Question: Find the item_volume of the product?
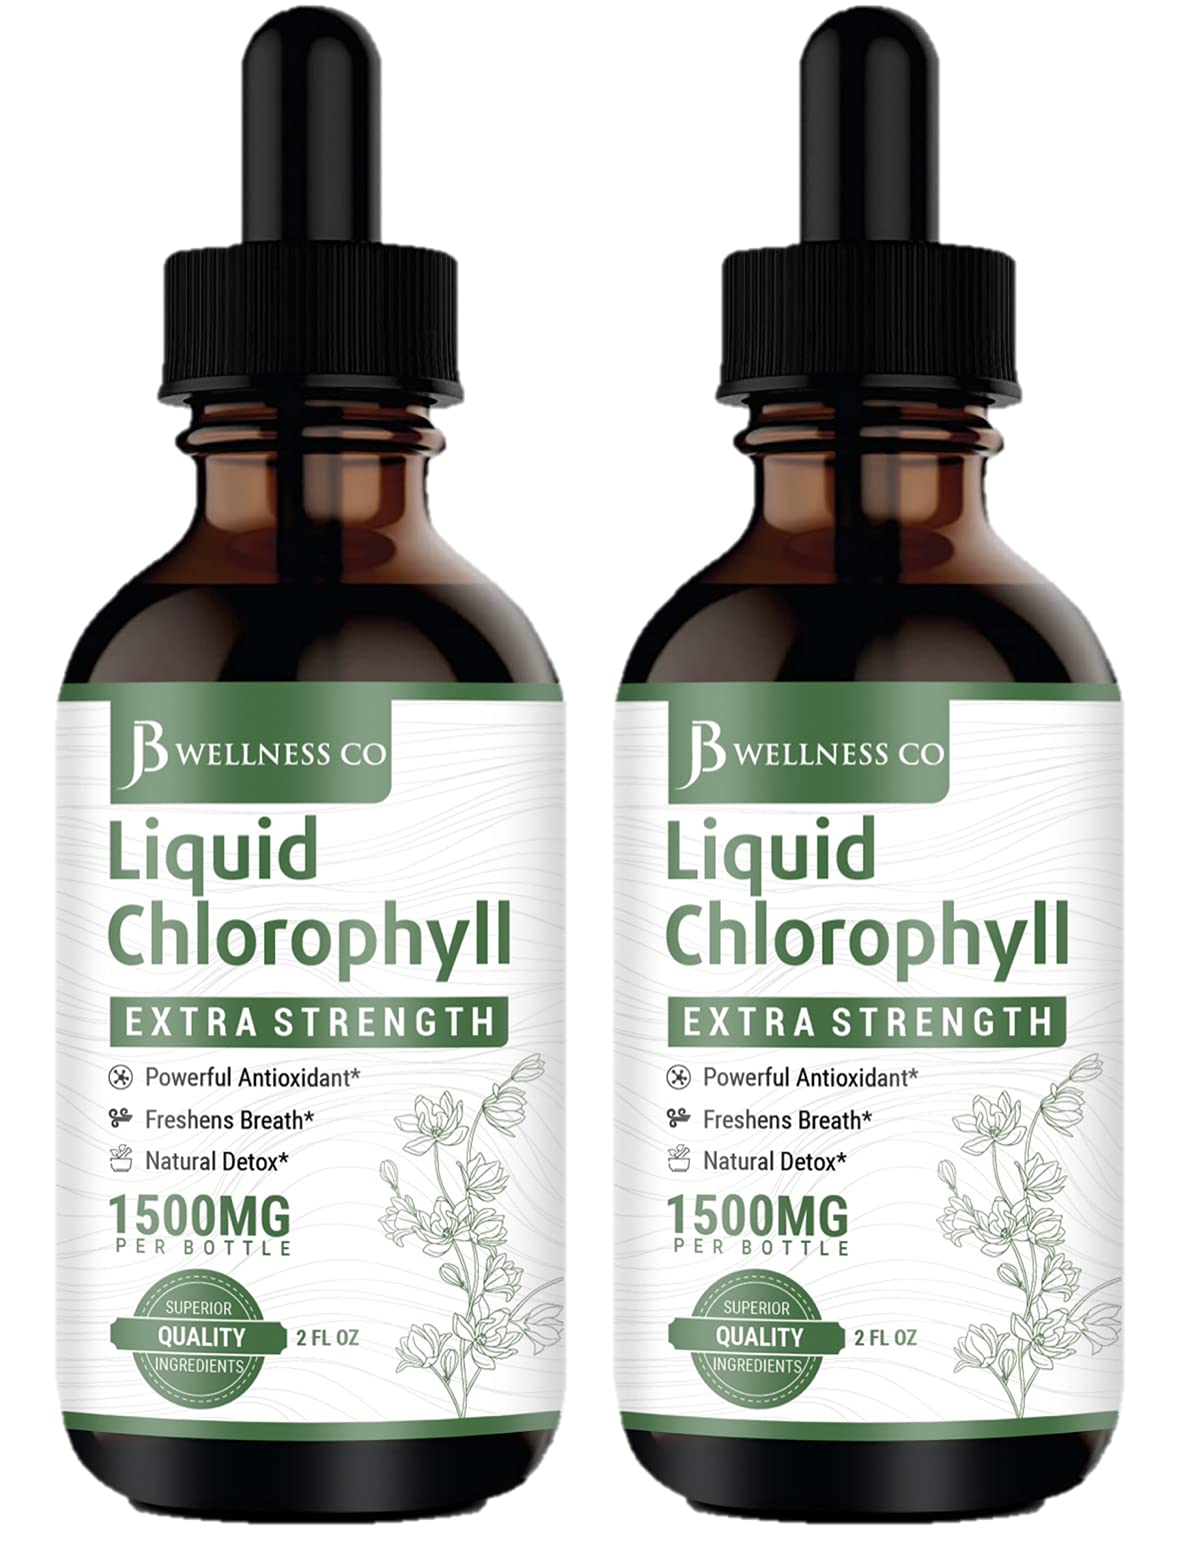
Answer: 2.0 fluid ounce